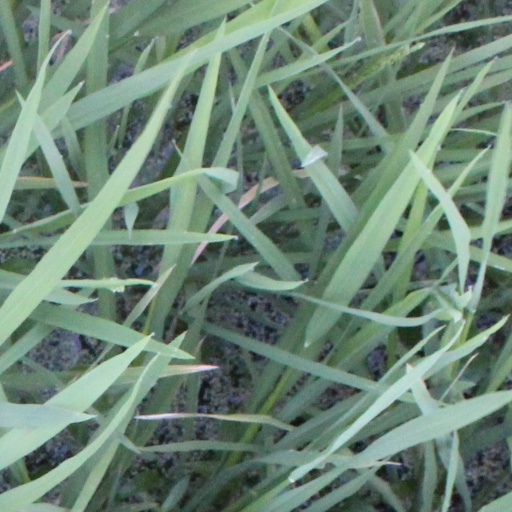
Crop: rice